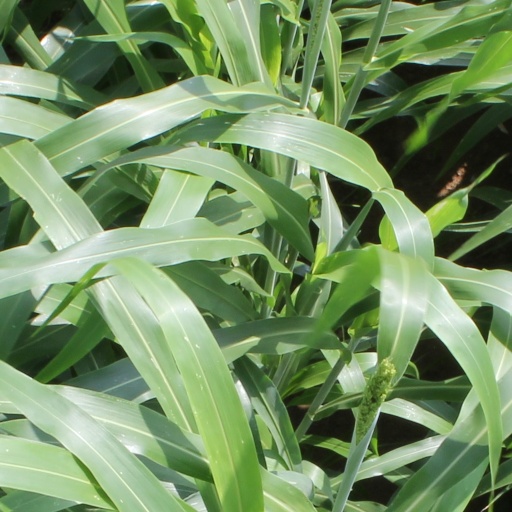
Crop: sorghum